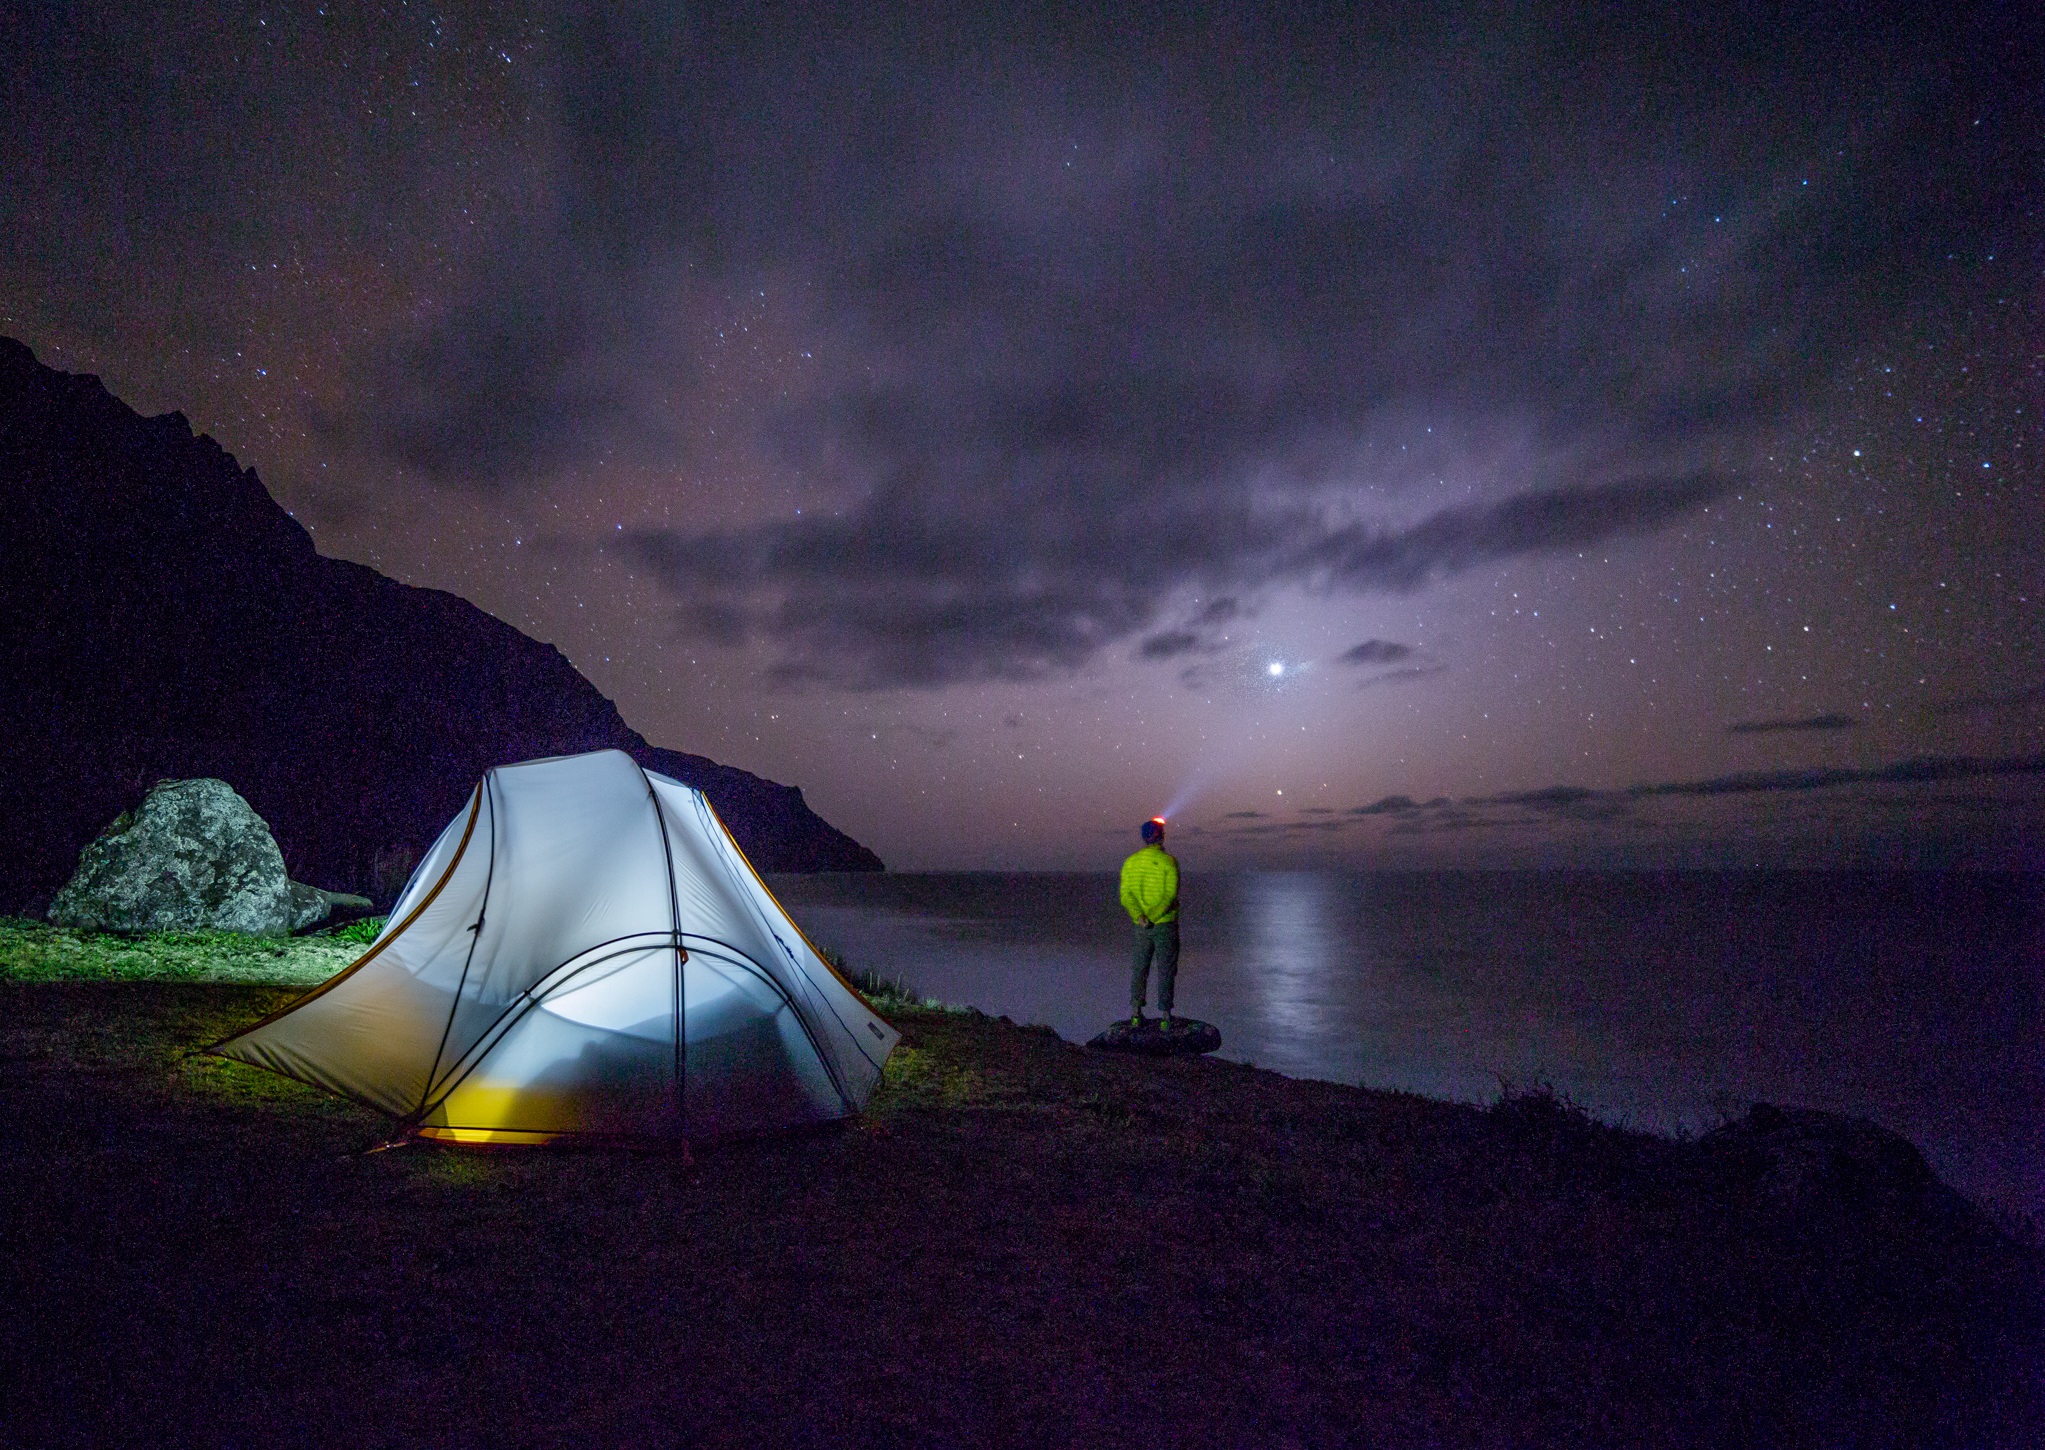
landscape, sea, nature, ocean, wilderness, light, cloud, sky, night, photography, photographer, star, cosmos, wave, atmosphere, dark, cliff, wild, evening, hike, constellation, color, space, holiday, glow, darkness, blue, black, galaxy, camping, moon, moonlight, climb, astrology, nebula, sparkle, starry, science, clouds, astronomy, design, hikers, camp, mountains, stars, universe, bright, way, planet, milky, astrophotography, wonder, fantasy, shiny, screenshot, rambler, astronomical object, free stock, atmosphere of earth